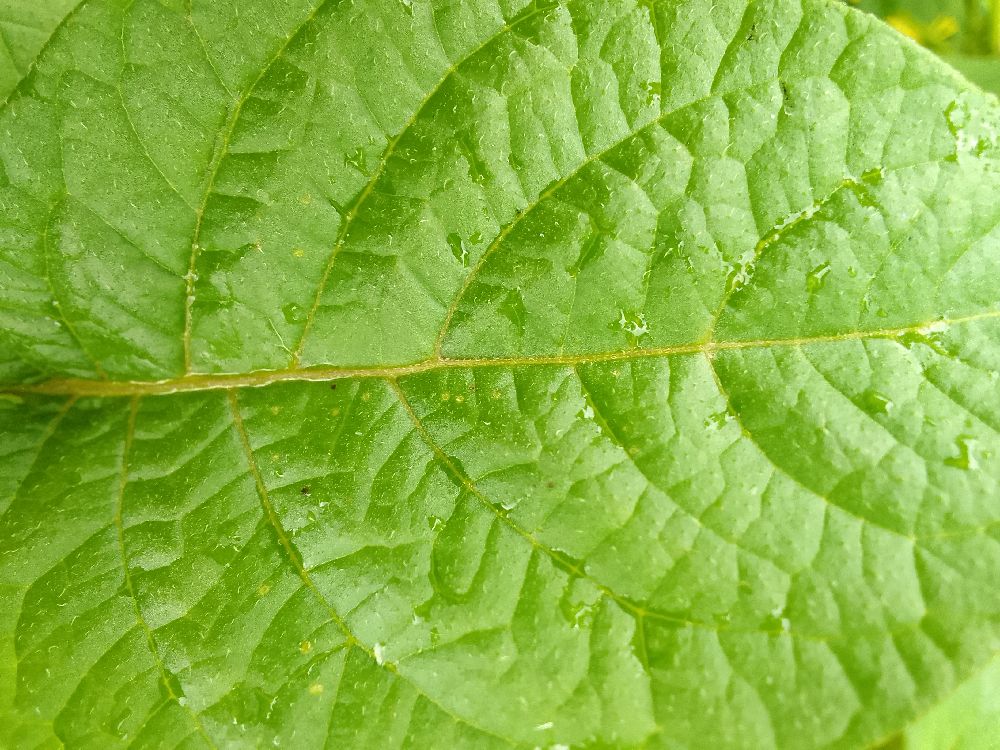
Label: Healthy